Backlash (2025)

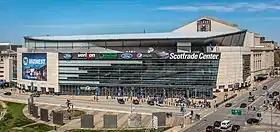
The event was held at the Enterprise Center in St. Louis, Missouri.

Backlash is a recurring professional wrestling event that was established by WWE in 1999. It was held annually from 1999 to 2009, but was then discontinued until it was reinstated in 2016 and has been held every year since, except in 2019. The original concept of the event was based around the backlash from WWE's flagship event, WrestleMania. The events between 2016 and 2020 did not carry this theme; however, the 2021 show returned the event to its original concept.